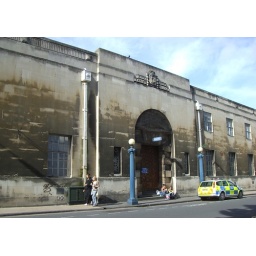
a fabulous 1930's or 40's building appears no longer in use despite the police car parked outside